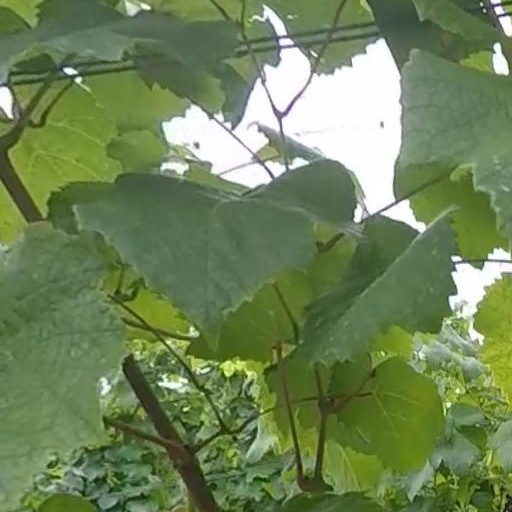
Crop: grape